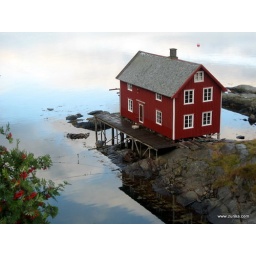
house in a cloudy blue lake